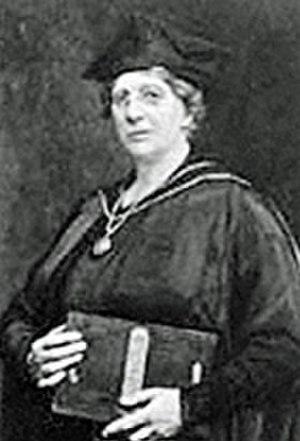
Lilian Baylis est une directrice et productrice de théâtre britannique. Elle dirigea l'Old Vic Theatre et le Sadler's Wells Theatre.